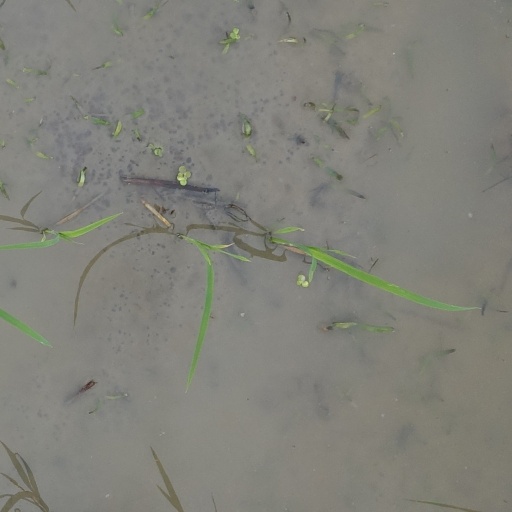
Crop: rice